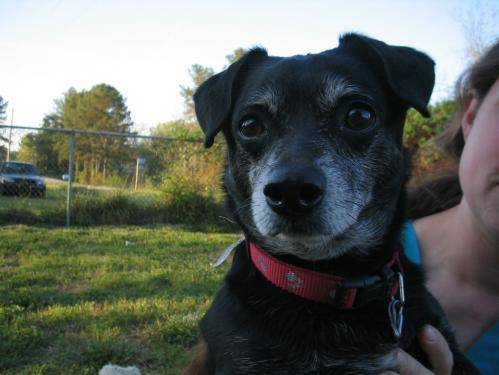
Label: dog